Looted art

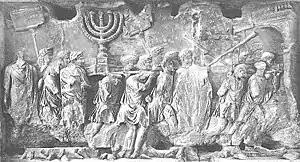
The sack of Jerusalem, from the inside wall of the Arch of Titus, Rome

Looted art has been a consequence of looting during war, natural disaster and riot for centuries. Looting of art, archaeology and other cultural property may be an opportunistic criminal act or may be a more organized case of unlawful or unethical pillage by the victor of a conflict. The term "looted art" reflects bias, and whether particular art has been taken legally or illegally is often the subject of conflicting laws and subjective interpretations of governments and people; use of the term "looted art" in reference to a particular art object implies that the art was taken illegally.